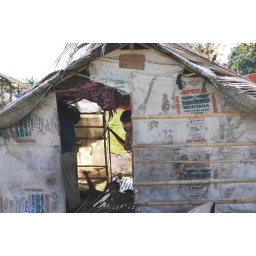
Young girl in her temporary house at the Market site Evacuation center. The shelter is made of wheat bags.